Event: Nepal Earthquake
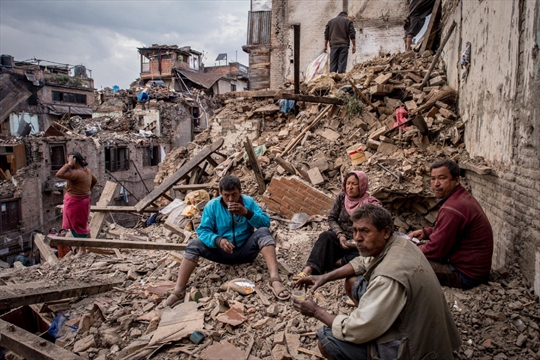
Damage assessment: damage